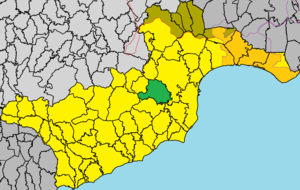
Kaló Chorió est un village de Chypre de plus de 1 518 habitants.